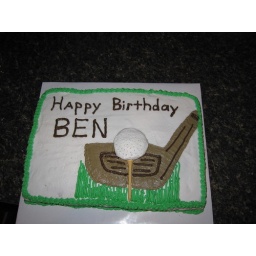
A cartoonish golf cake for the golf lover in the family. 1/2 sheet cake with white cake and white icing.